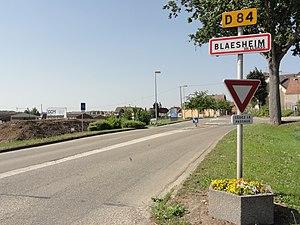
Blaesheim (Bas-Rhin) city limit sign
Blaesheim [blɛsaɪm] est une commune française située dans le département du Bas-Rhin, en région Grand Est. Elle fait partie des 33 communes composant l'Eurométropole de Strasbourg, l'ayant officiellement rejointe le 1er janvier 2006.